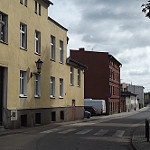
Scene: Outdoor